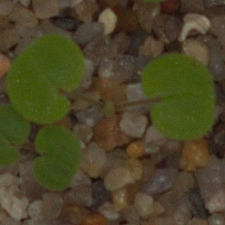
Label: smallflowered_cranesbill